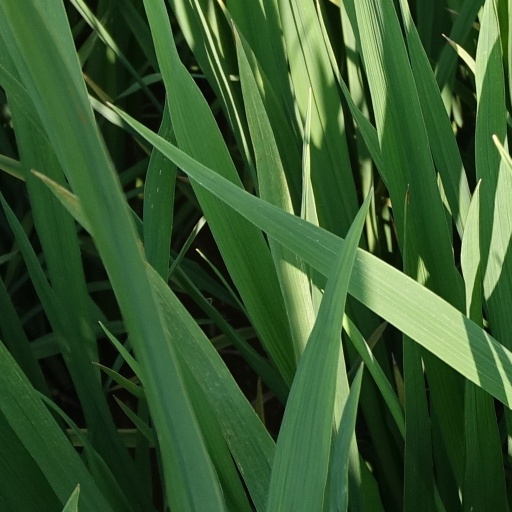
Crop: rice